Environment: real
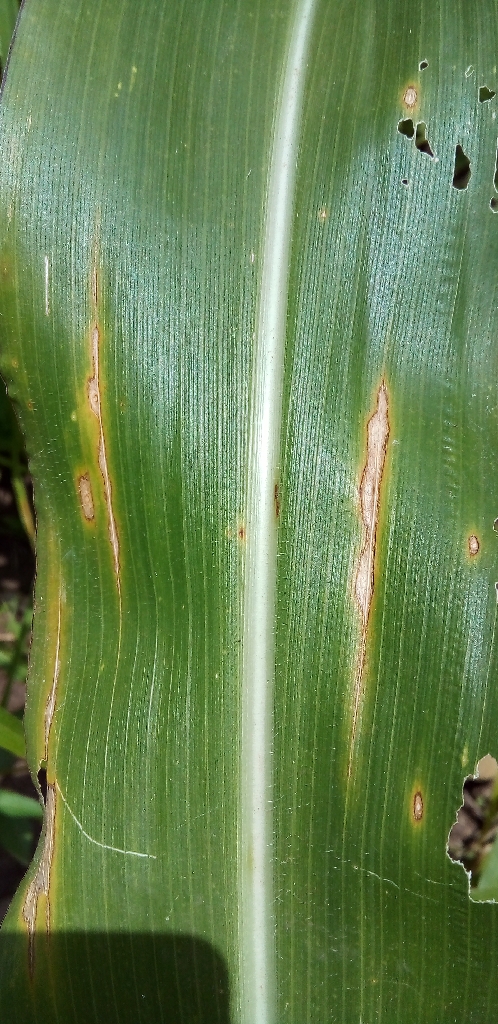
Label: northern_corn_leaf_blight